Alan Dinehart

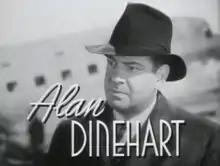
Dinehart in "The First Hundred Years" (1938)

Dinehart initially studied to be a priest, but he turned to the theater instead. His first acting experience came at Missoula University in Montana. He was active in Vaudeville before moving into other areas of entertainment.